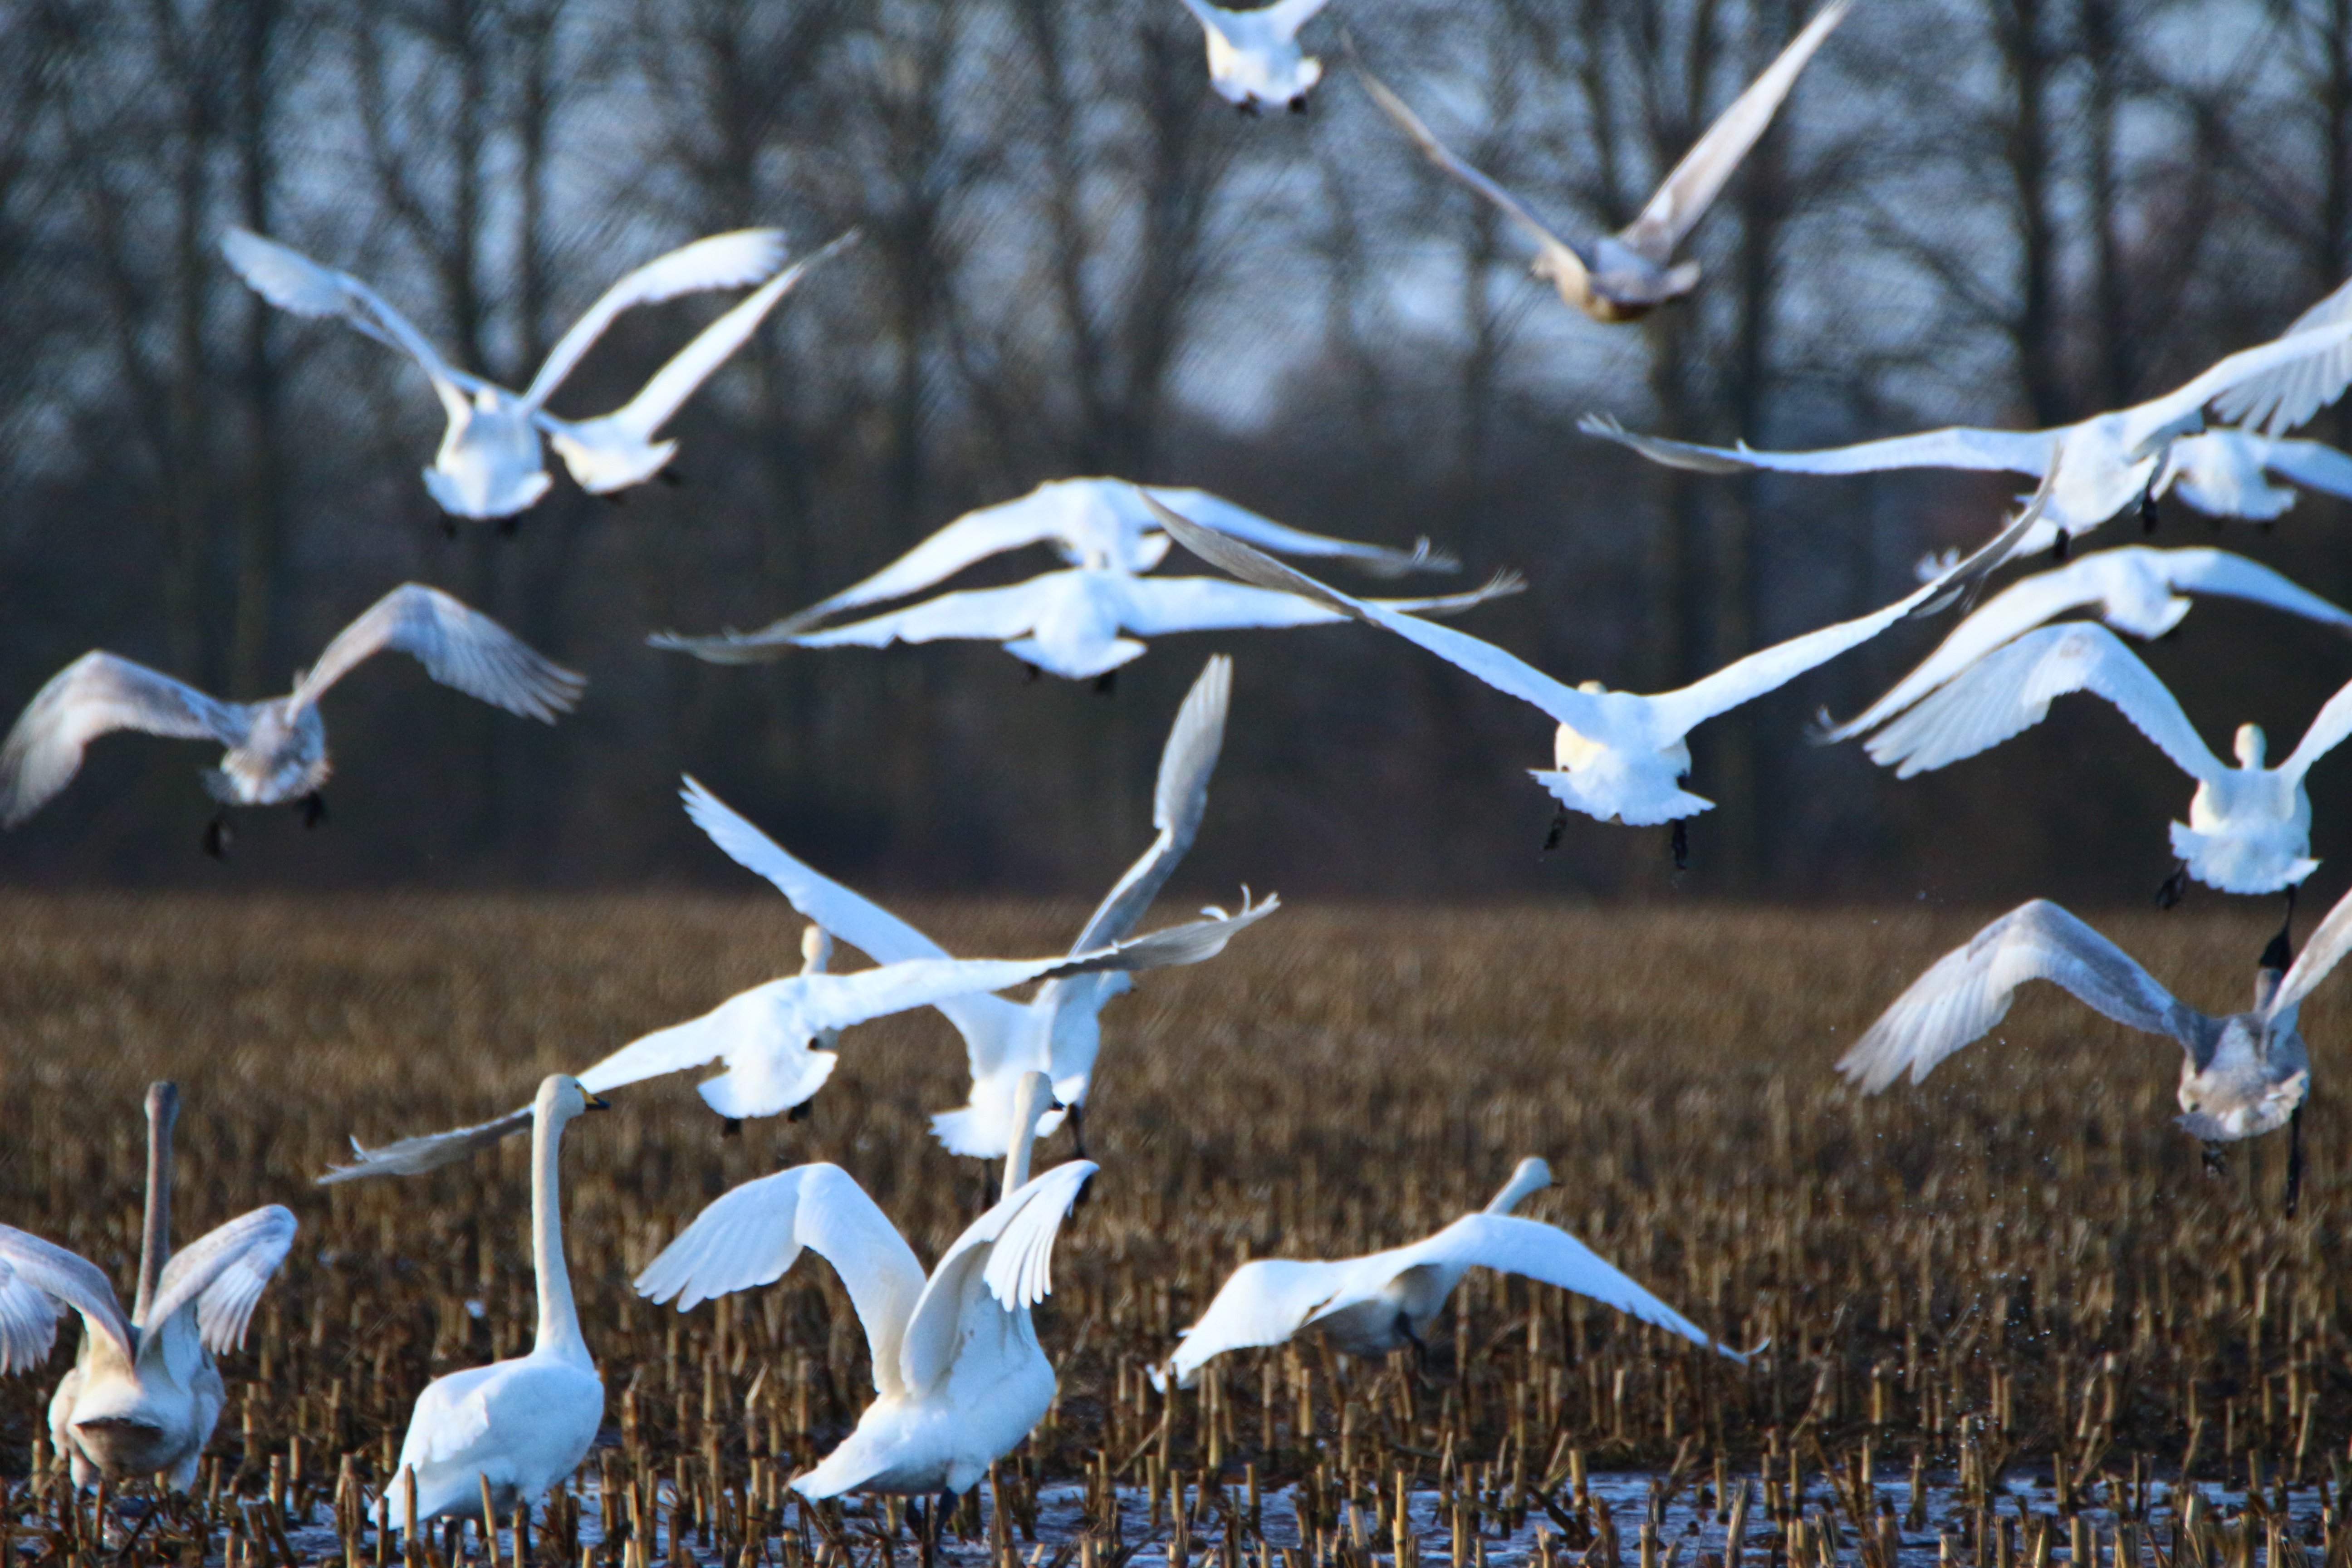
nature, winter, bird, wing, field, flower, wind, wildlife, fauna, birds, swan, swans, vertebrate, crane, water bird, arable, swarm, migratory bird, whooper swan, crane like bird